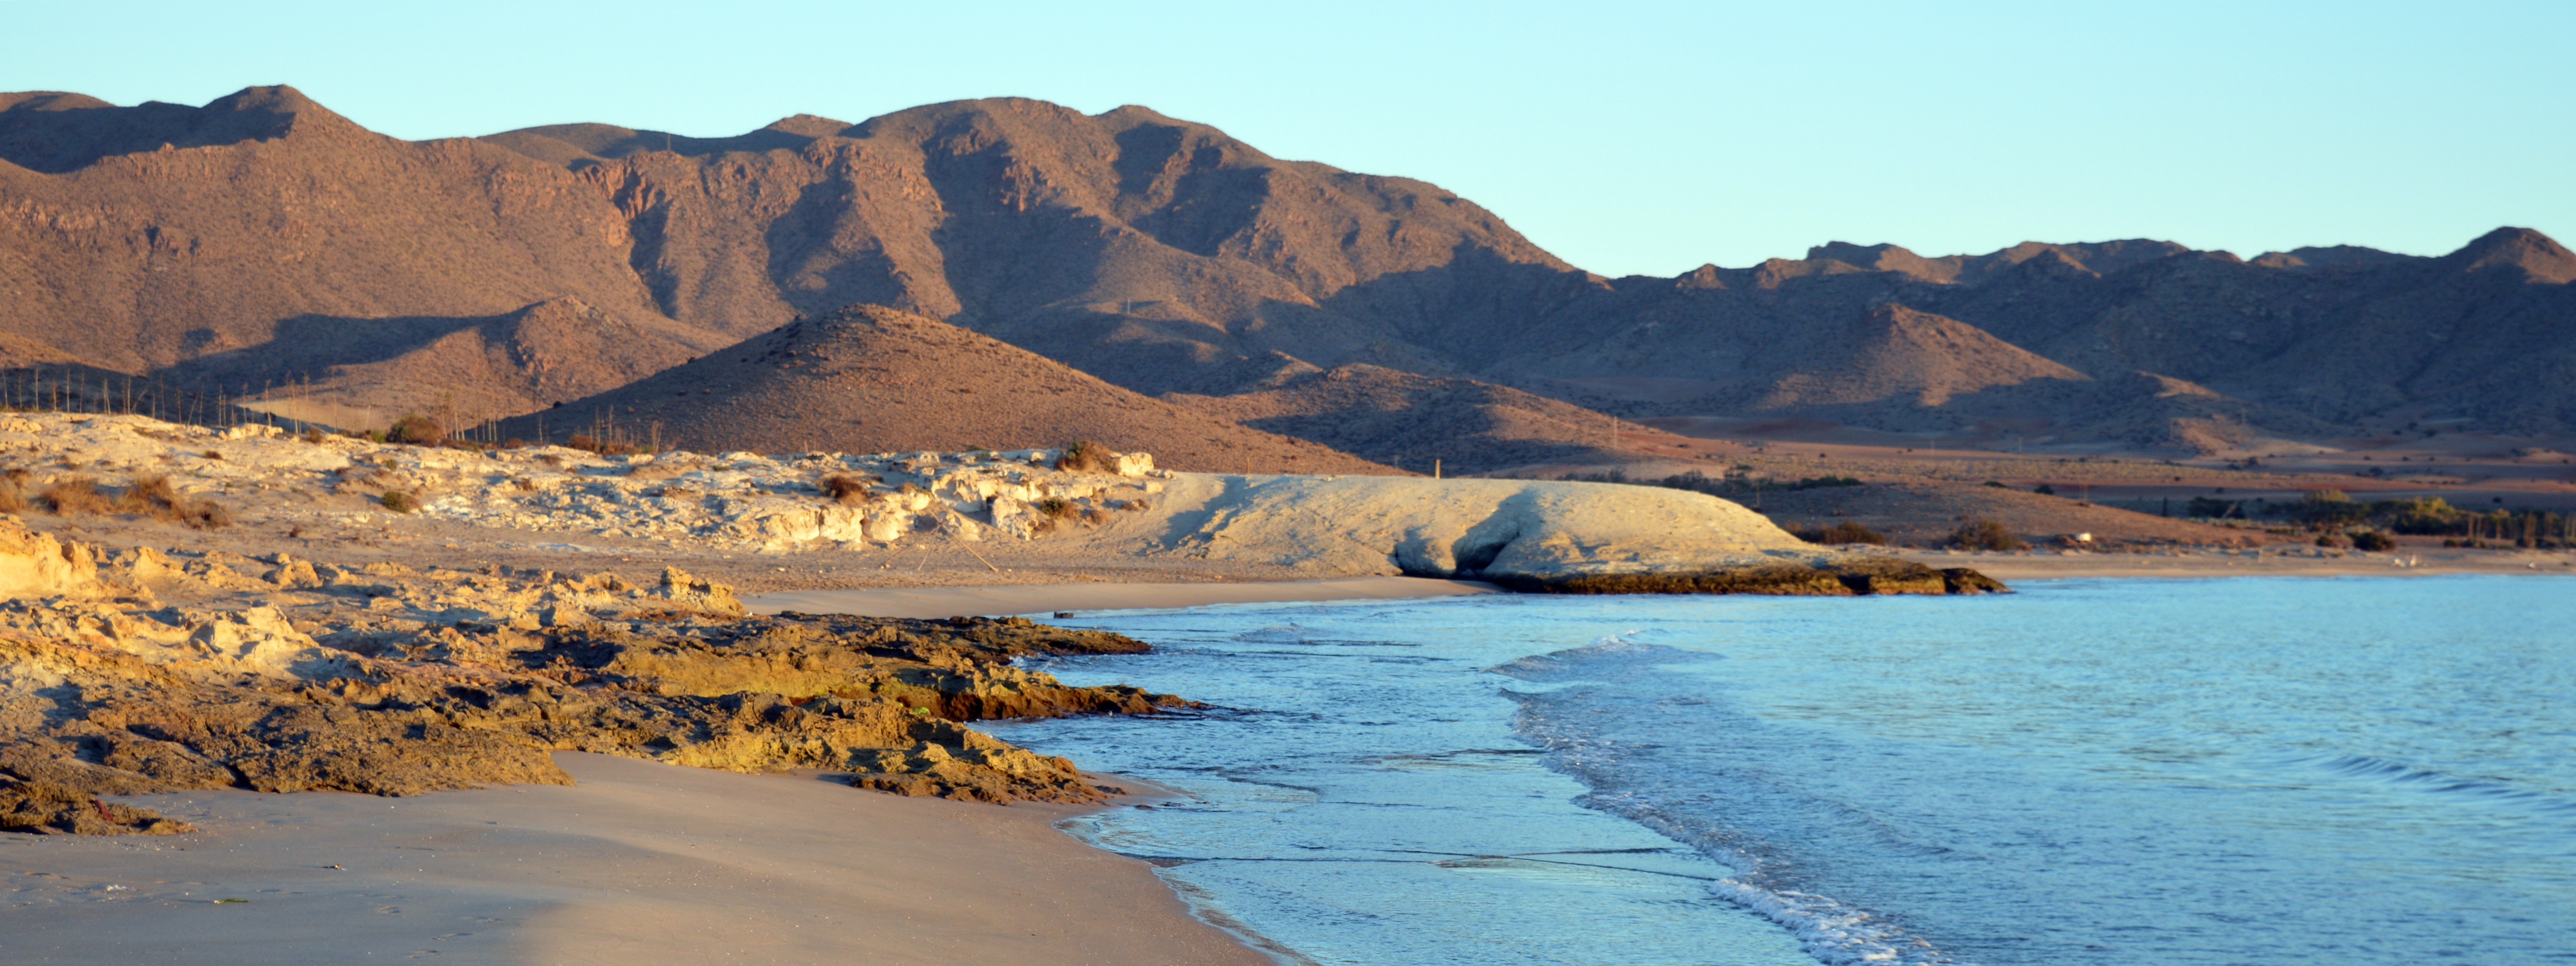
beach, landscape, sea, coast, sand, lake, formation, cliff, holiday, bay, terrain, badlands, plateau, wadi, edge of the sea, landform, beach sand, genoese beach, natural environment, geographical feature